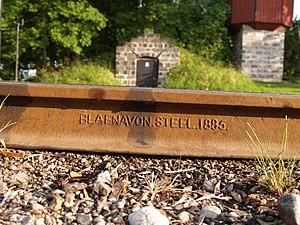
Blaenavon est une ville du county borough de Torfaen, au sud-est du pays de Galles, à la source de l'Afon Llwyd, au nord de Pontypool. Ses habitants sont au nombre de 6 349. Elle est sur la liste du patrimoine mondial de l'UNESCO depuis 2000 pour son paysage industriel.